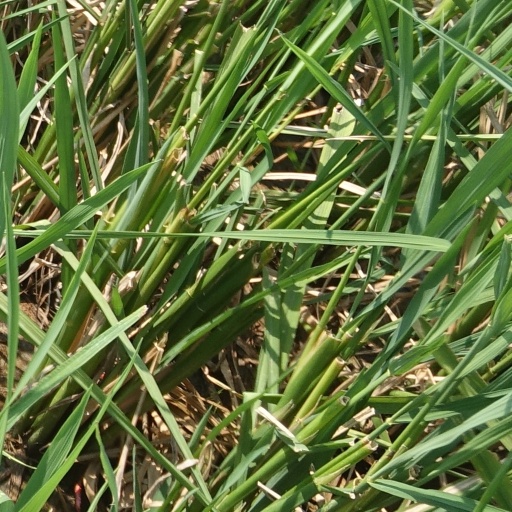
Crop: rice